Kōtarō Satomi

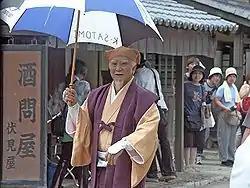
Satomi in costume as Tokugawa Mitsukuni

Satomi has portrayed many historical personages. Among them are Ōishi Kuranosuke, Saigō Takamori, Enomoto Takeaki, Musashibō Benkei, and Yamamoto Kansuke. In addition, he has had prominent roles in several series: